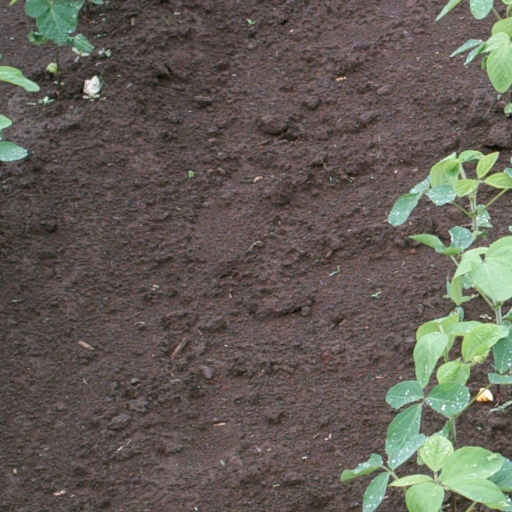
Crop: soybean